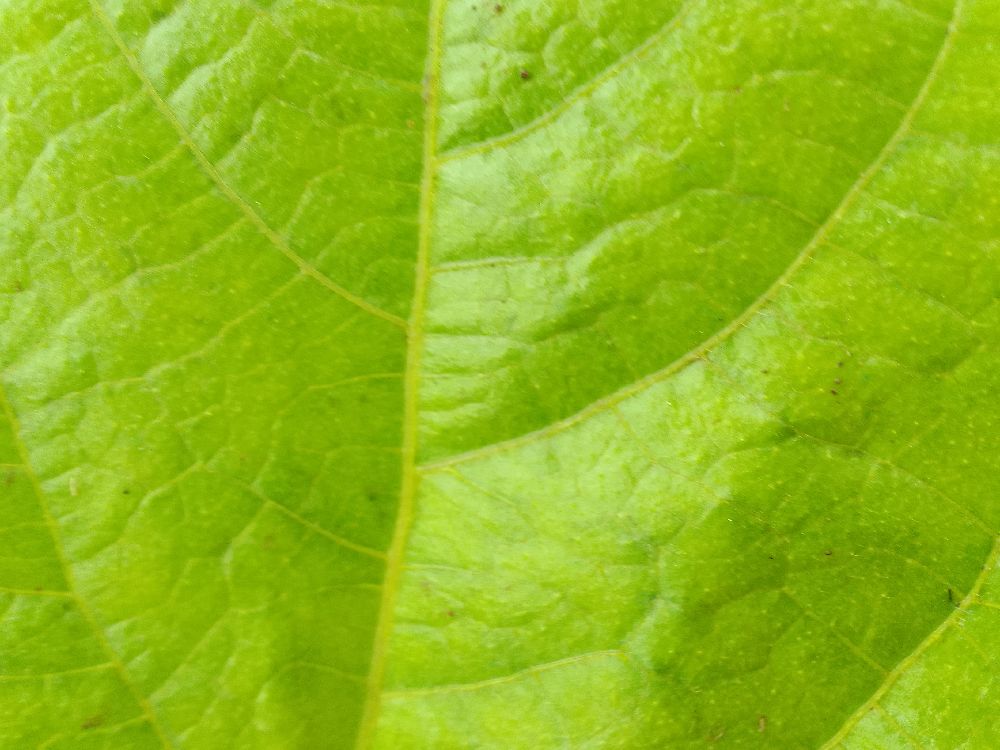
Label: healthy